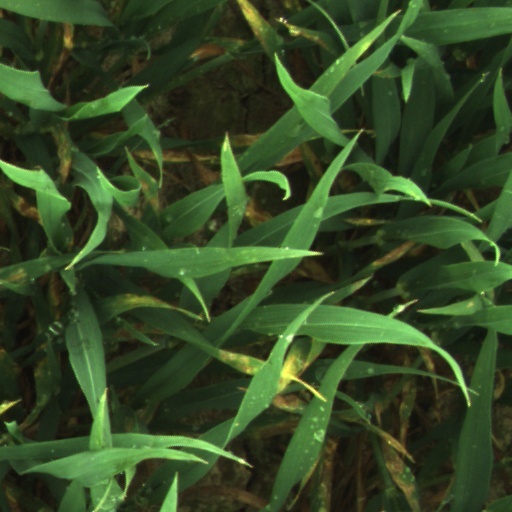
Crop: wheat